Mark Reale

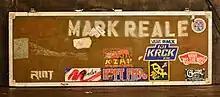
Guitar case by Reale on stage at the appearance of Riot V at Headbangers Open Air 2014

Mark Reale (June 7, 1955 – January 25, 2012) was an American guitarist and songwriter who founded and led the heavy metal band Riot (now known as Riot V) in 1975, which experienced success and popularity in the early 1980s. Reale was the sole constant member of the band, as well as its creative force. After Reale's death in 2012, remaining members of the band reformed the group a year later under the name Riot V.